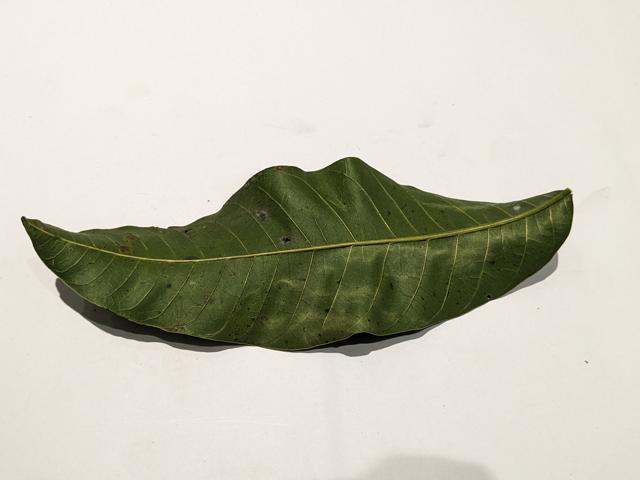
Mango leaf variety: Himsagar